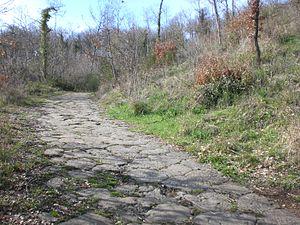
Bovillae est une cité antique latine puis romaine qui se trouve au sud de Rome. Aujourd'hui, le site archéologique est sur le territoire de la commune de Marino, dans la province de Rome, dans la région des Castelli Romani.